Mykolaiv

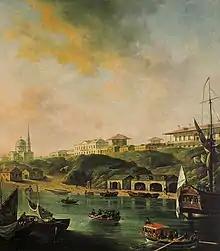
"View of the City of Mykolaiv", painting by Fedor Alexeev, 1799

Archaeologists have found proof of ancient settlements on the territory of Mykolaiv. In 2018, archaeologists discovered a sunken Ancient Greek ship near the Mykolaiv region, dating from the fifth century BC, the period of Greek colonization of the Northern Black Sea. Researchers stated: "This Ancient Greek ship is one of the oldest known in the Northern Black Sea."